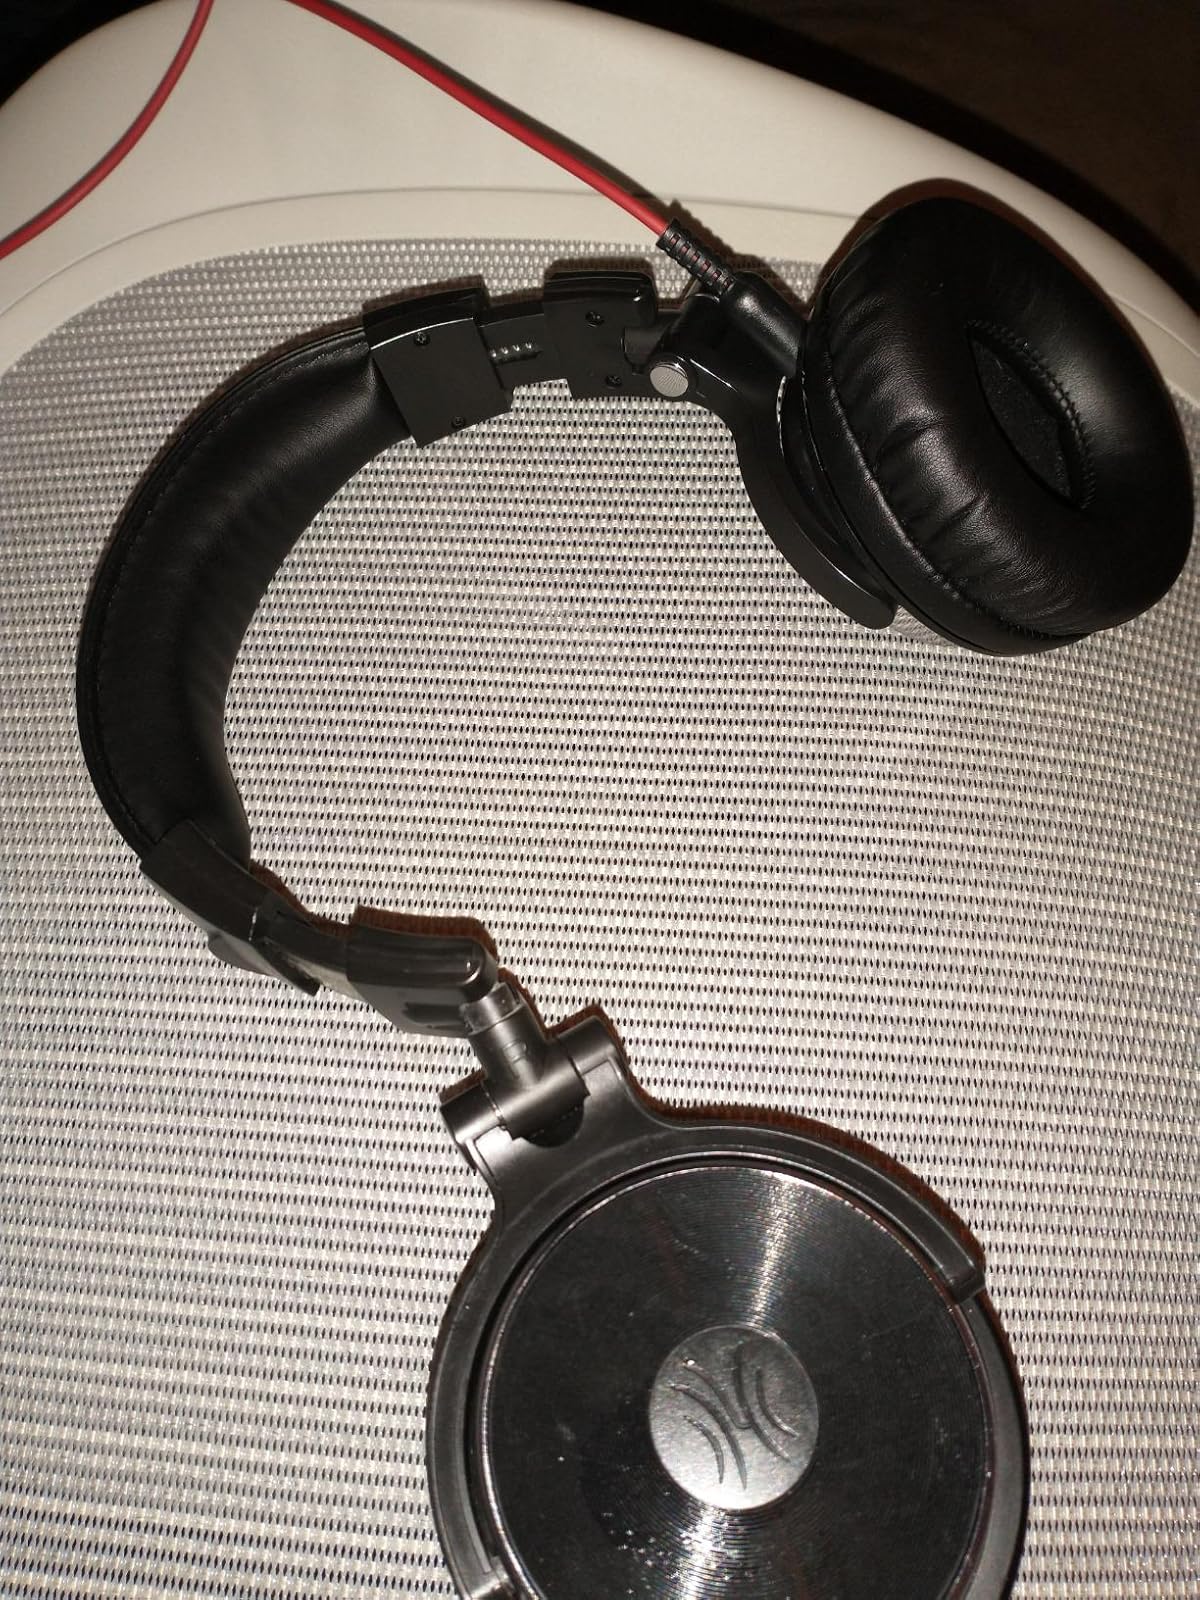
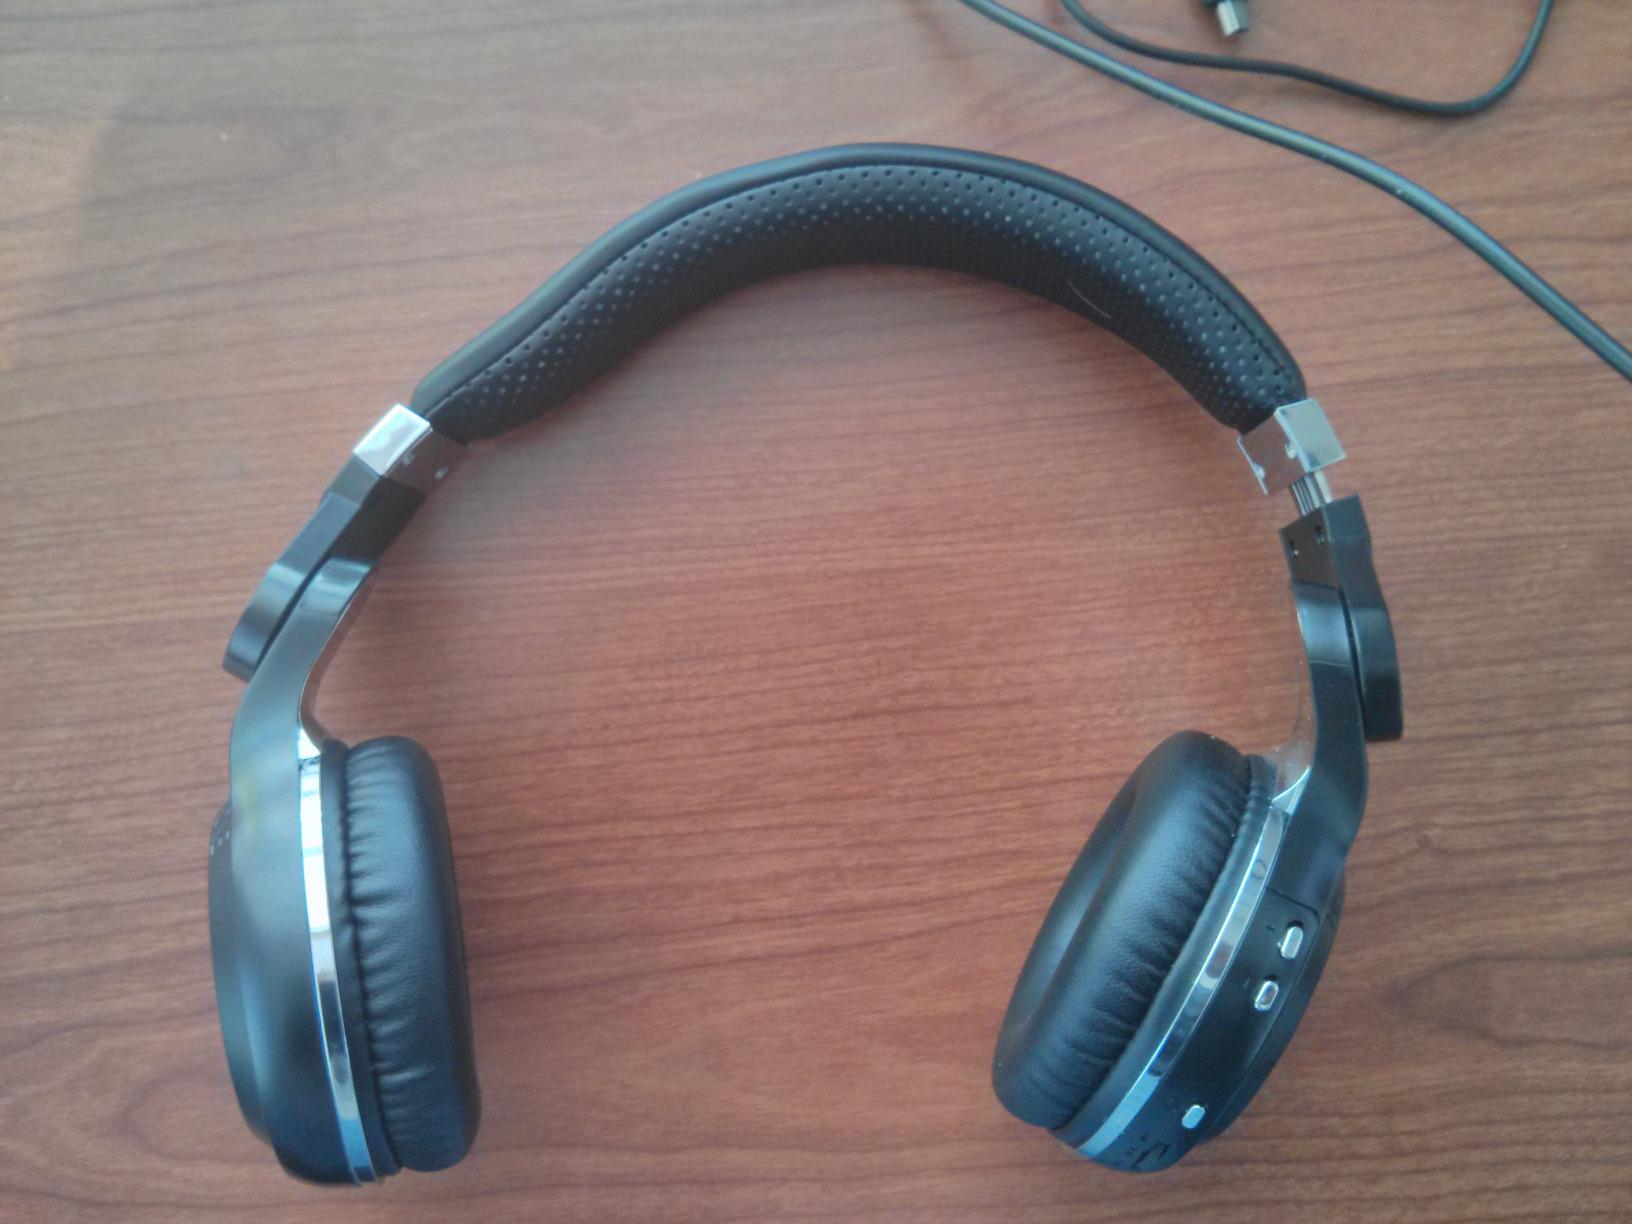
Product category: headphones
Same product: no